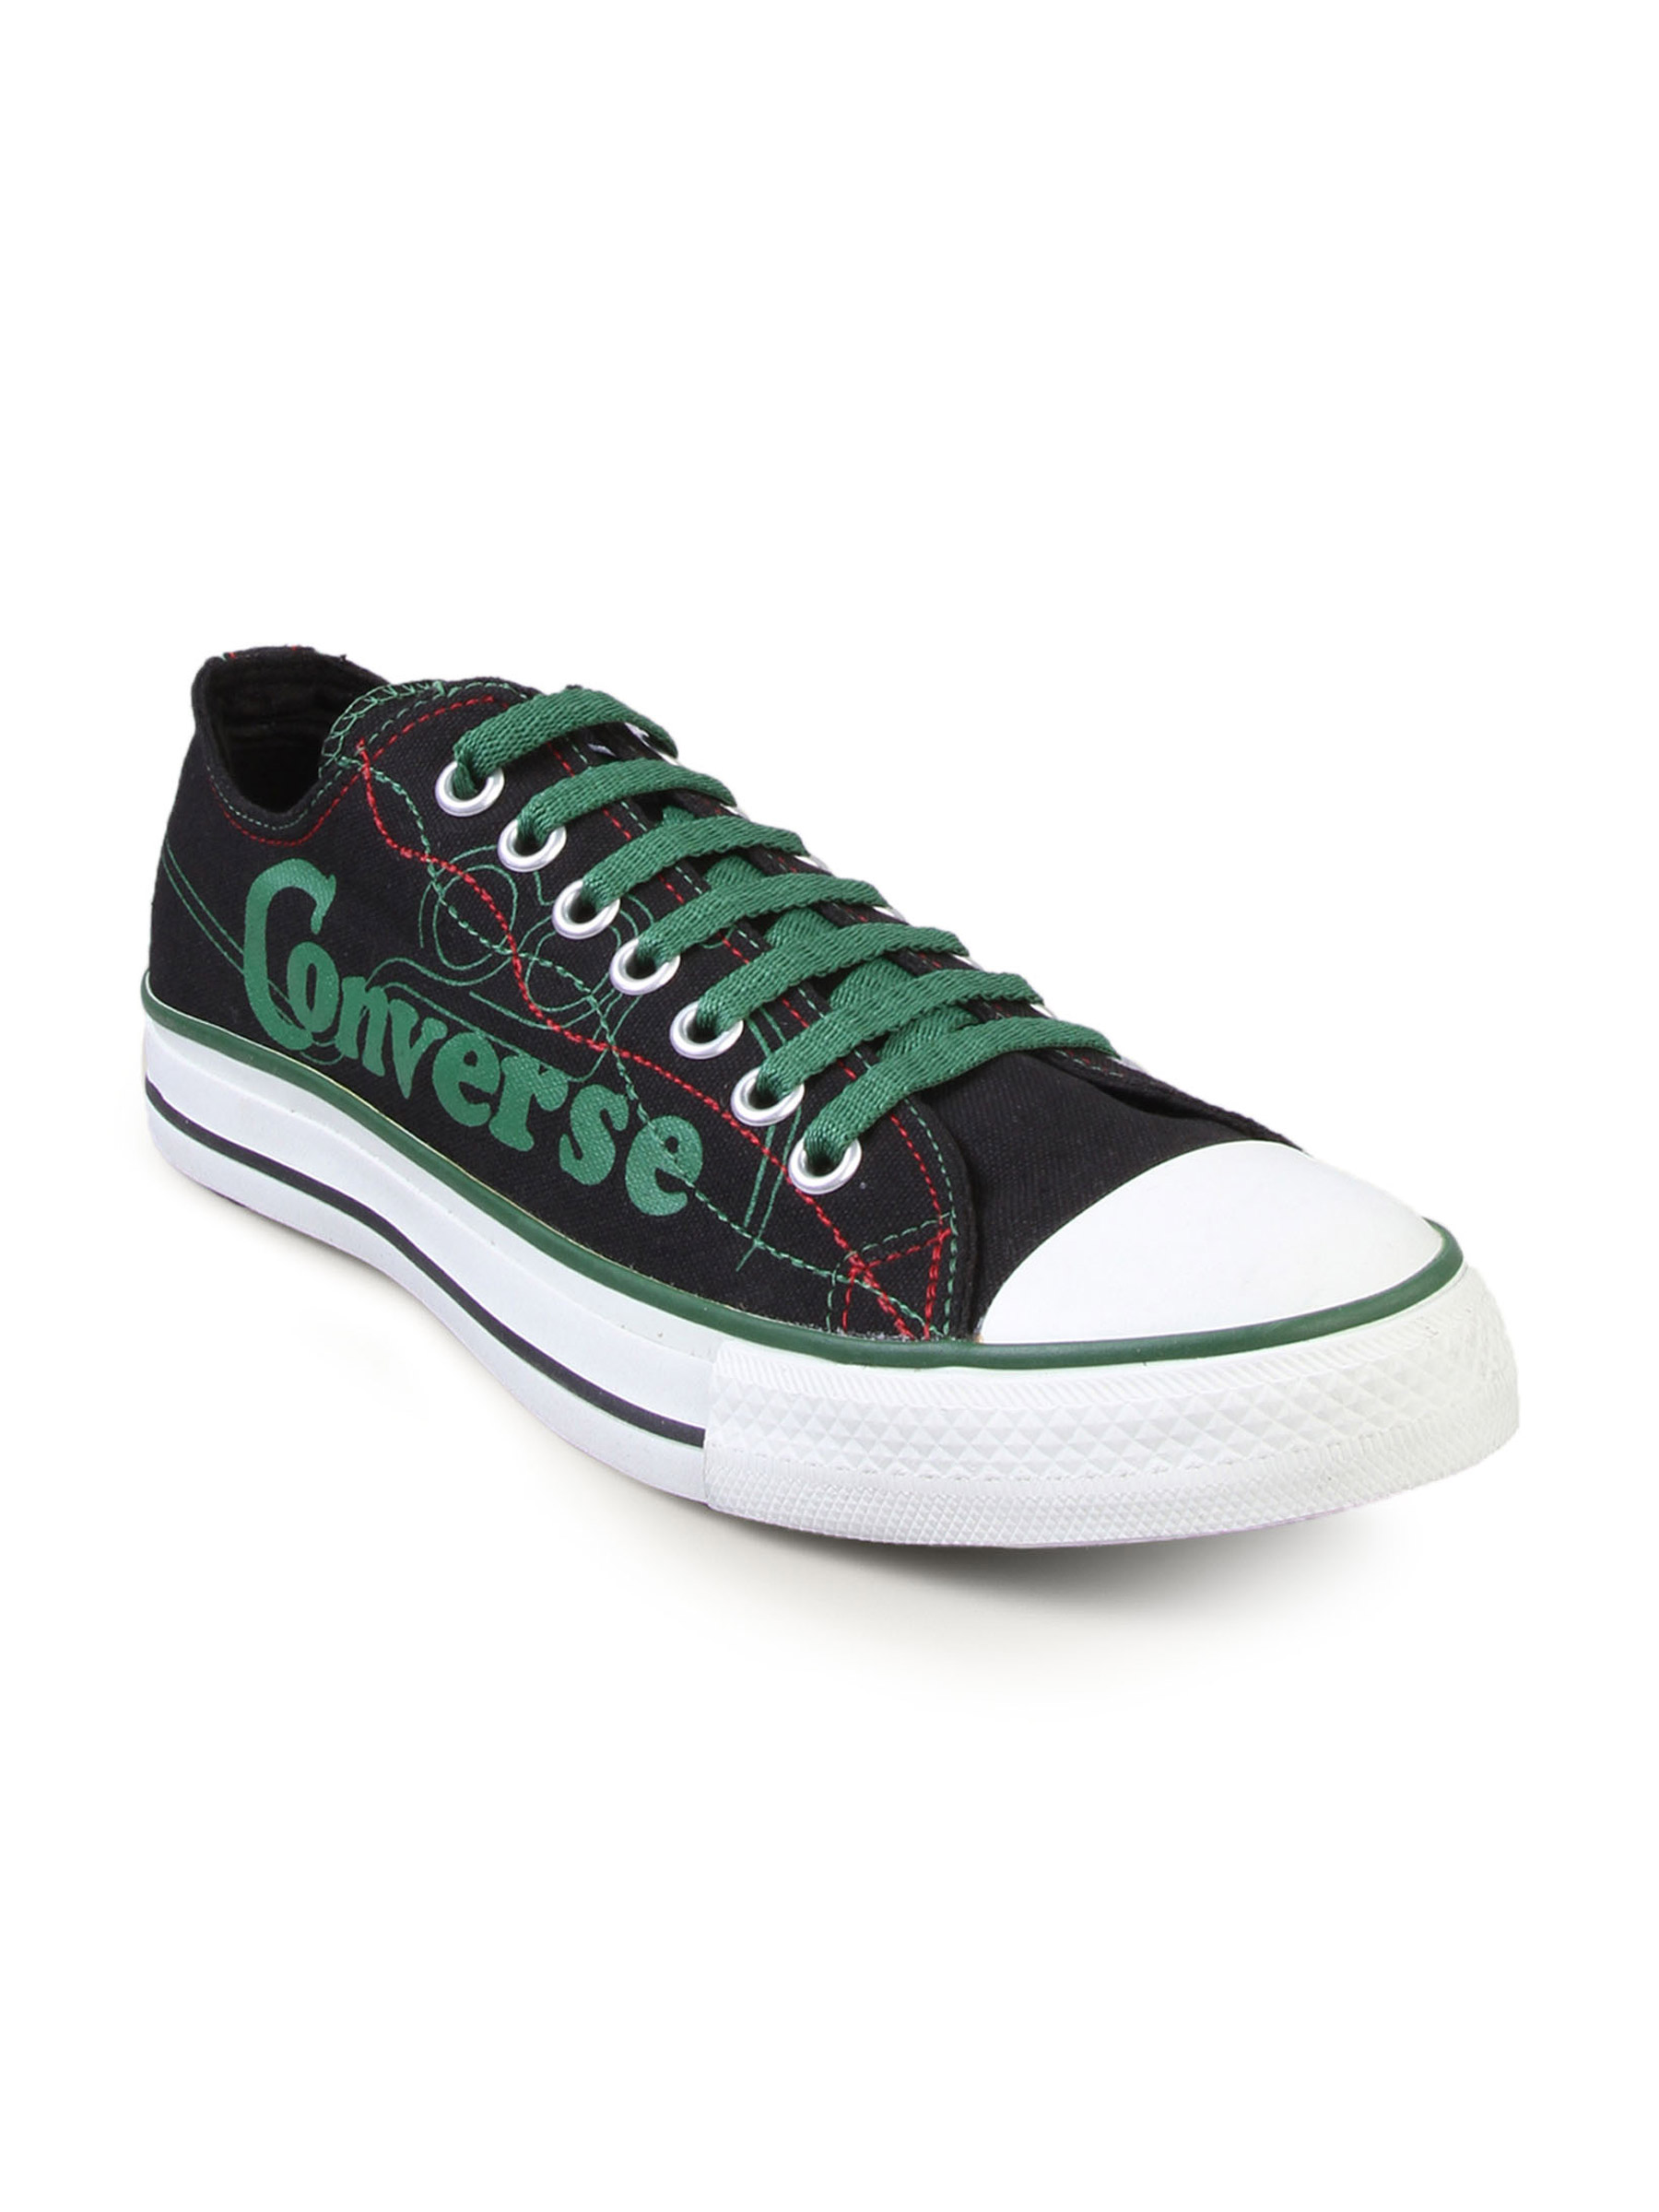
Converse Men's Chuck Taylor Print OX Black Canvas Shoe
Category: Footwear / Shoes / Casual Shoes
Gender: Men
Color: Black
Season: Summer 2011
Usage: Casual